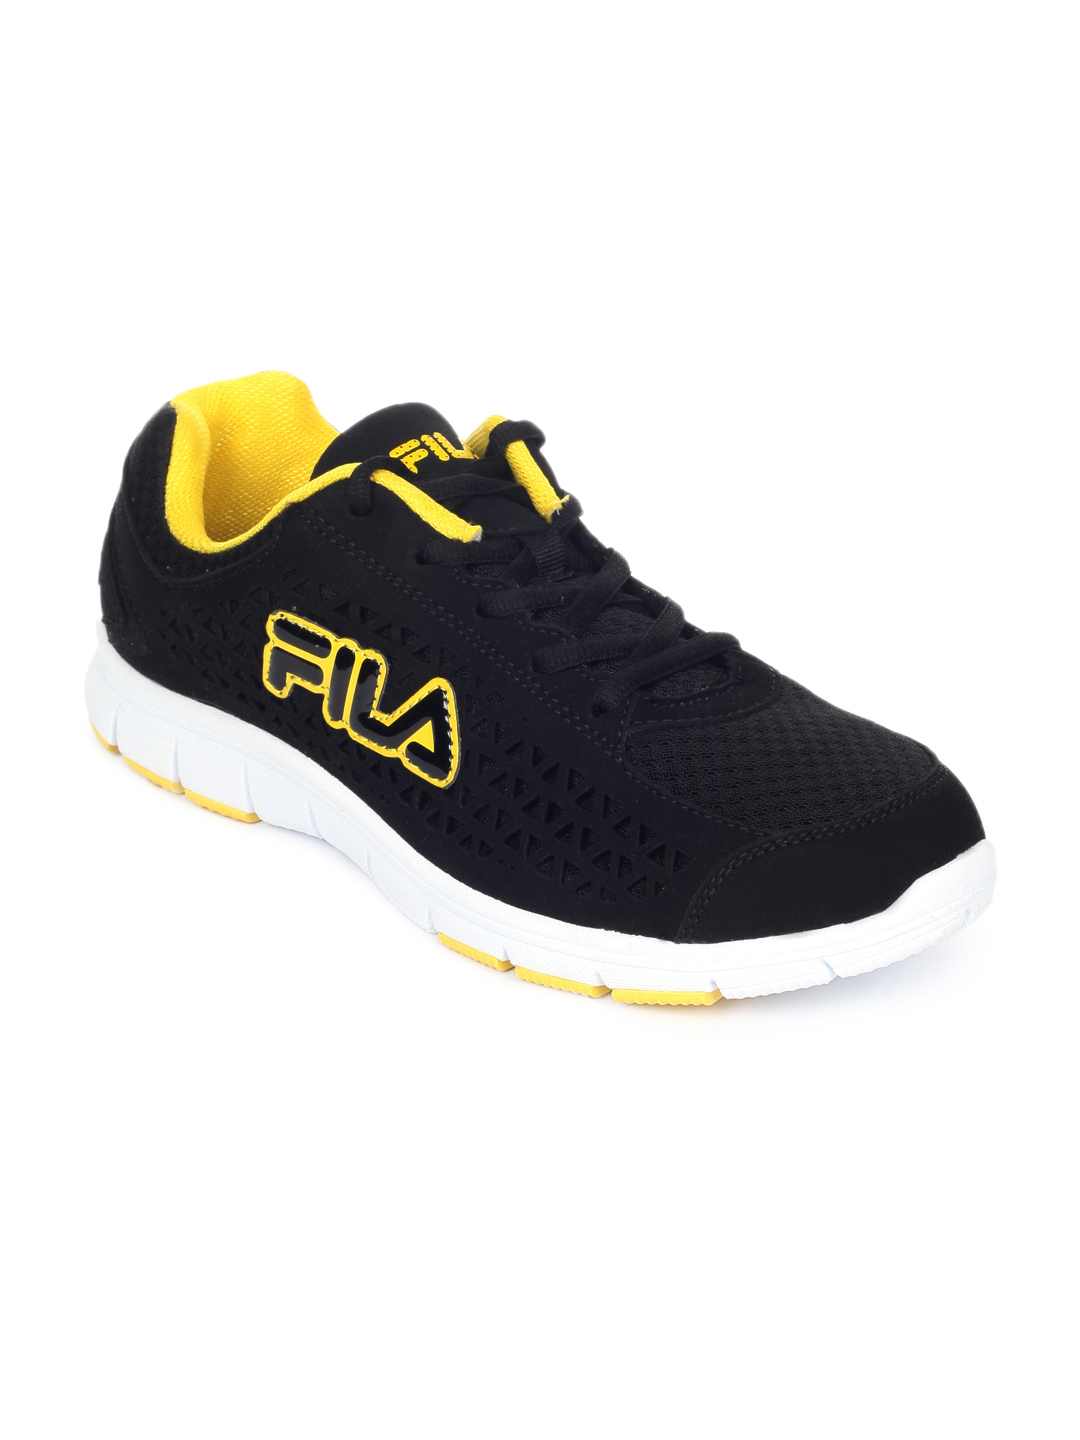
FILA Men Oliver Black Sports Shoes
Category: Footwear / Shoes / Sports Shoes
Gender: Men
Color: Black
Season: Summer 2012
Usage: Sports